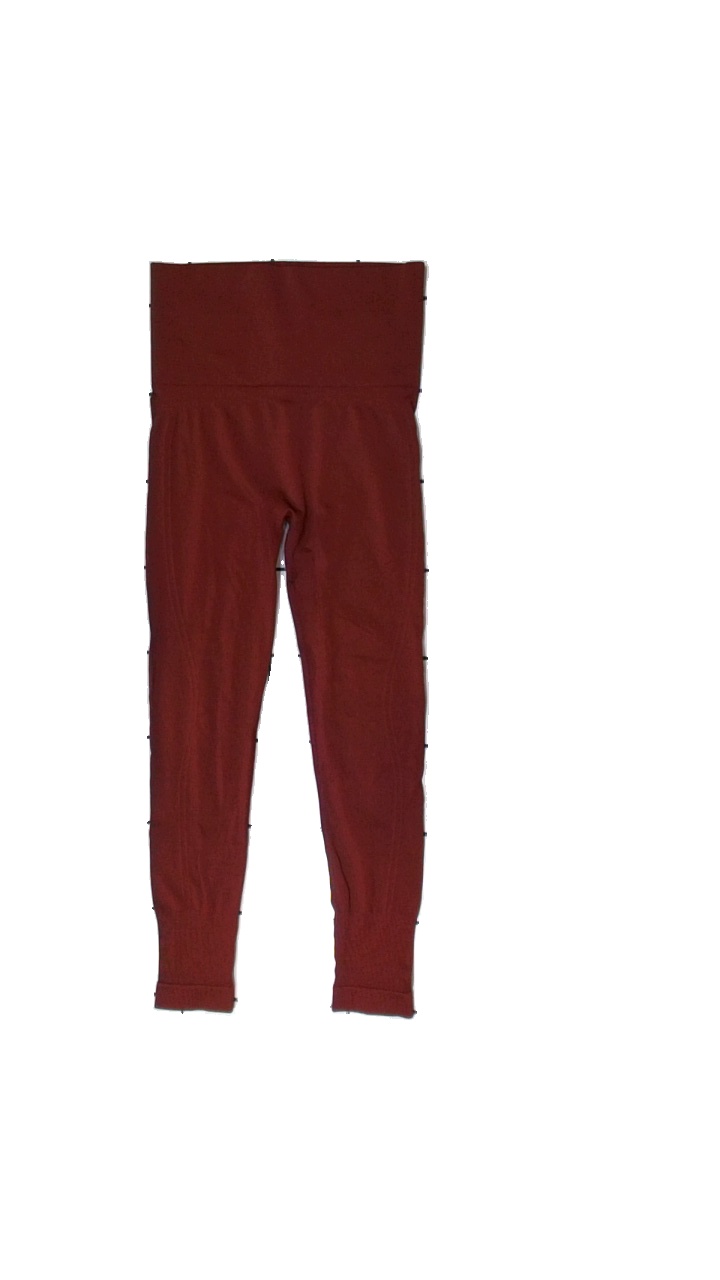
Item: Tights (Ladies)
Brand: Crivit
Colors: Red
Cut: Regular
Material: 77% polyester 23% nylone
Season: All
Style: sports
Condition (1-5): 4
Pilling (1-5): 4
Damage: outwashed print
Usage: Reuse
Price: <50